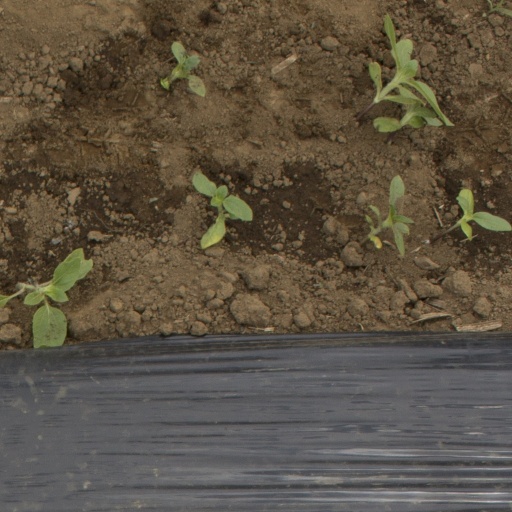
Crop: Jerusalem artichoke